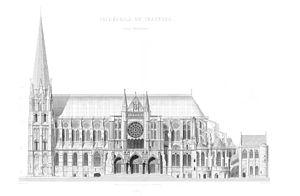
Monographie de la cathédrale de Chartres. Atlas. Planche n°10